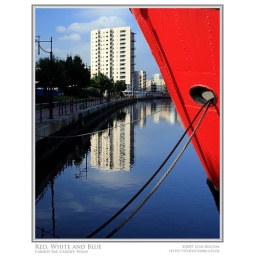
The bow of the Helwick Lightship. In the background a building is reflected in the water of the dock.